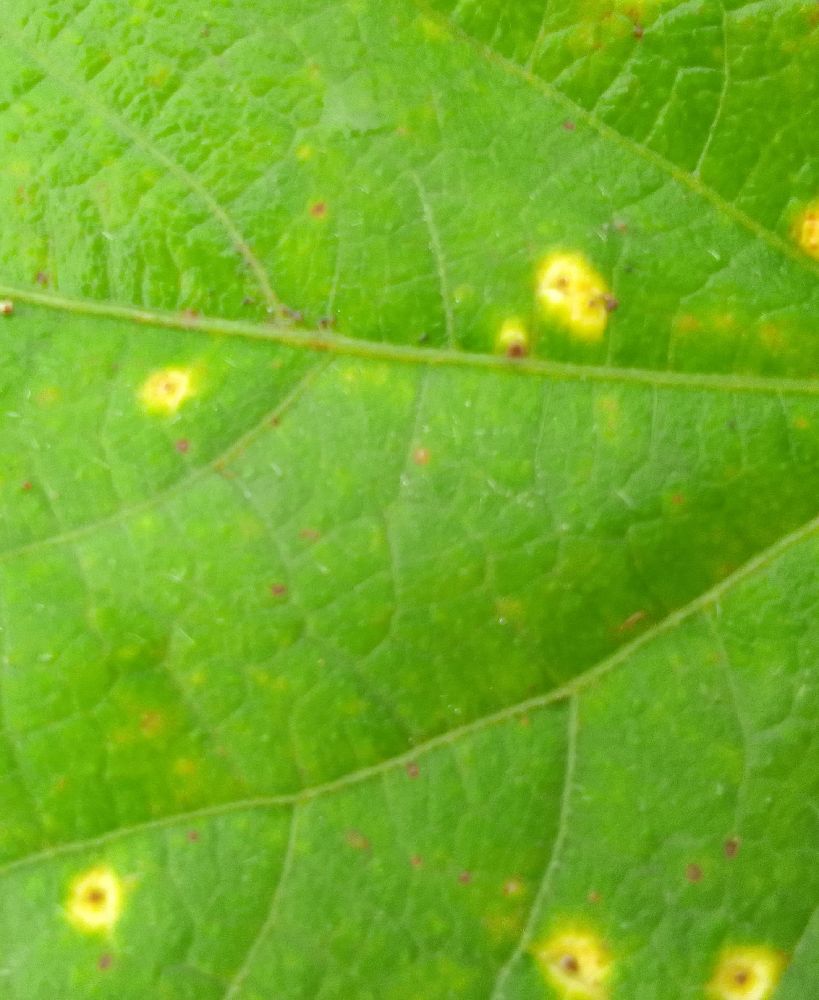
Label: rust